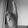
ASL letter: K